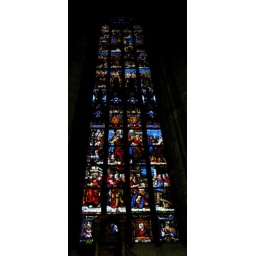
Stained glass window in the Duomo, Milan